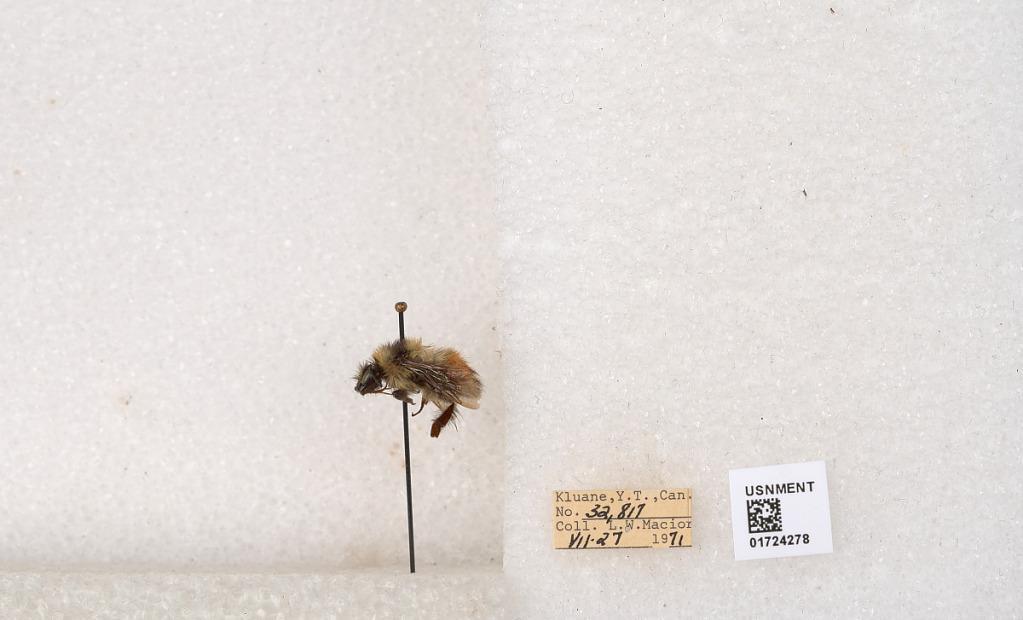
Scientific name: Bombus (Pyrobombus) sylvicola Kirby
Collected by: L. Macior
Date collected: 1971-7-27
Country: Canada
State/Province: Yukon Territory
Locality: Kluane National Park and Reserve
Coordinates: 60.7493, -139.504